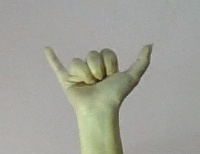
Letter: ya